Empicoris rubromaculatus

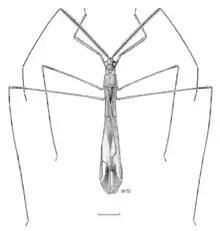
"Empicoris rubromaculatus" illustrated by Des Helmore

Empicoris rubromaculatus, the thread bug, is a species of thread-legged bug in the family Reduviidae. It is found in North America and Oceania.